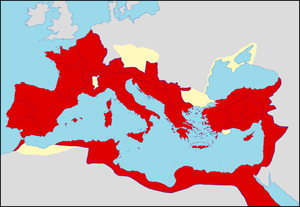
Carte de l'Empire romain en 37
L'Empire romain est le nom donné par les historiens à la période de la Rome antique s'étendant entre 27 av. J.-C. et 476 apr. J.-C.. Pour la période postérieure, de 476 à 1453 apr. J.-C., qui concerne surtout la partie orientale de l'Empire, avec Constantinople pour capitale, les historiens modernes parlent aujourd'hui d'Empire byzantin. Ce terme n'est toutefois apparu qu'au XVIᵉ siècle, ses habitants de l'époque l'appelant toujours « empire des Romains ». La distinction entre Empire romain et Empire byzantin, ainsi que la date de naissance assignée à ce dernier sont d’ailleurs une question de convention entre chercheurs modernes. En Europe de l'Ouest et centrale, l'Empire d'Occident des rois carolingiens, puis le Saint-Empire romain germanique, dont les souverains se faisaient encore appeler « Empereur des Romains », se considéraient également comme les successeurs légitimes de l'Empire latin.
Tibère, né à Rome le 16 novembre 42 av. J.-C. et mort à Misène le 16 mars 37 ap. J.-C., est le deuxième empereur romain de 14 à 37. Il appartient à la dynastie Julio-Claudienne.